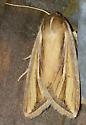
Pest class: wheathead_armyworm_Dargida_diffusa